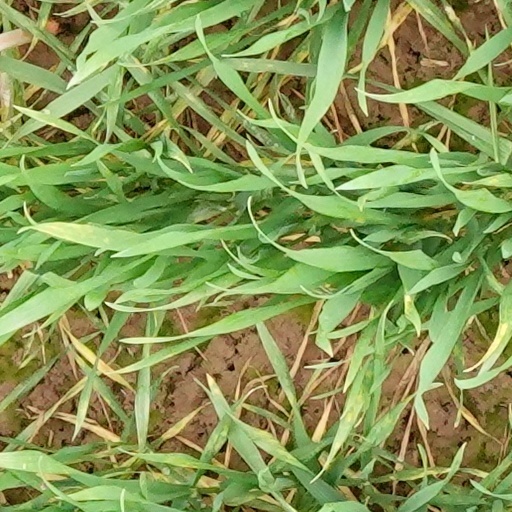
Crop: wheat